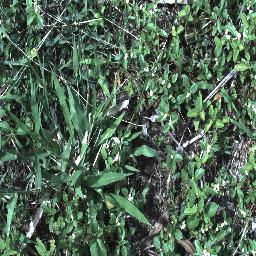
Label: negative